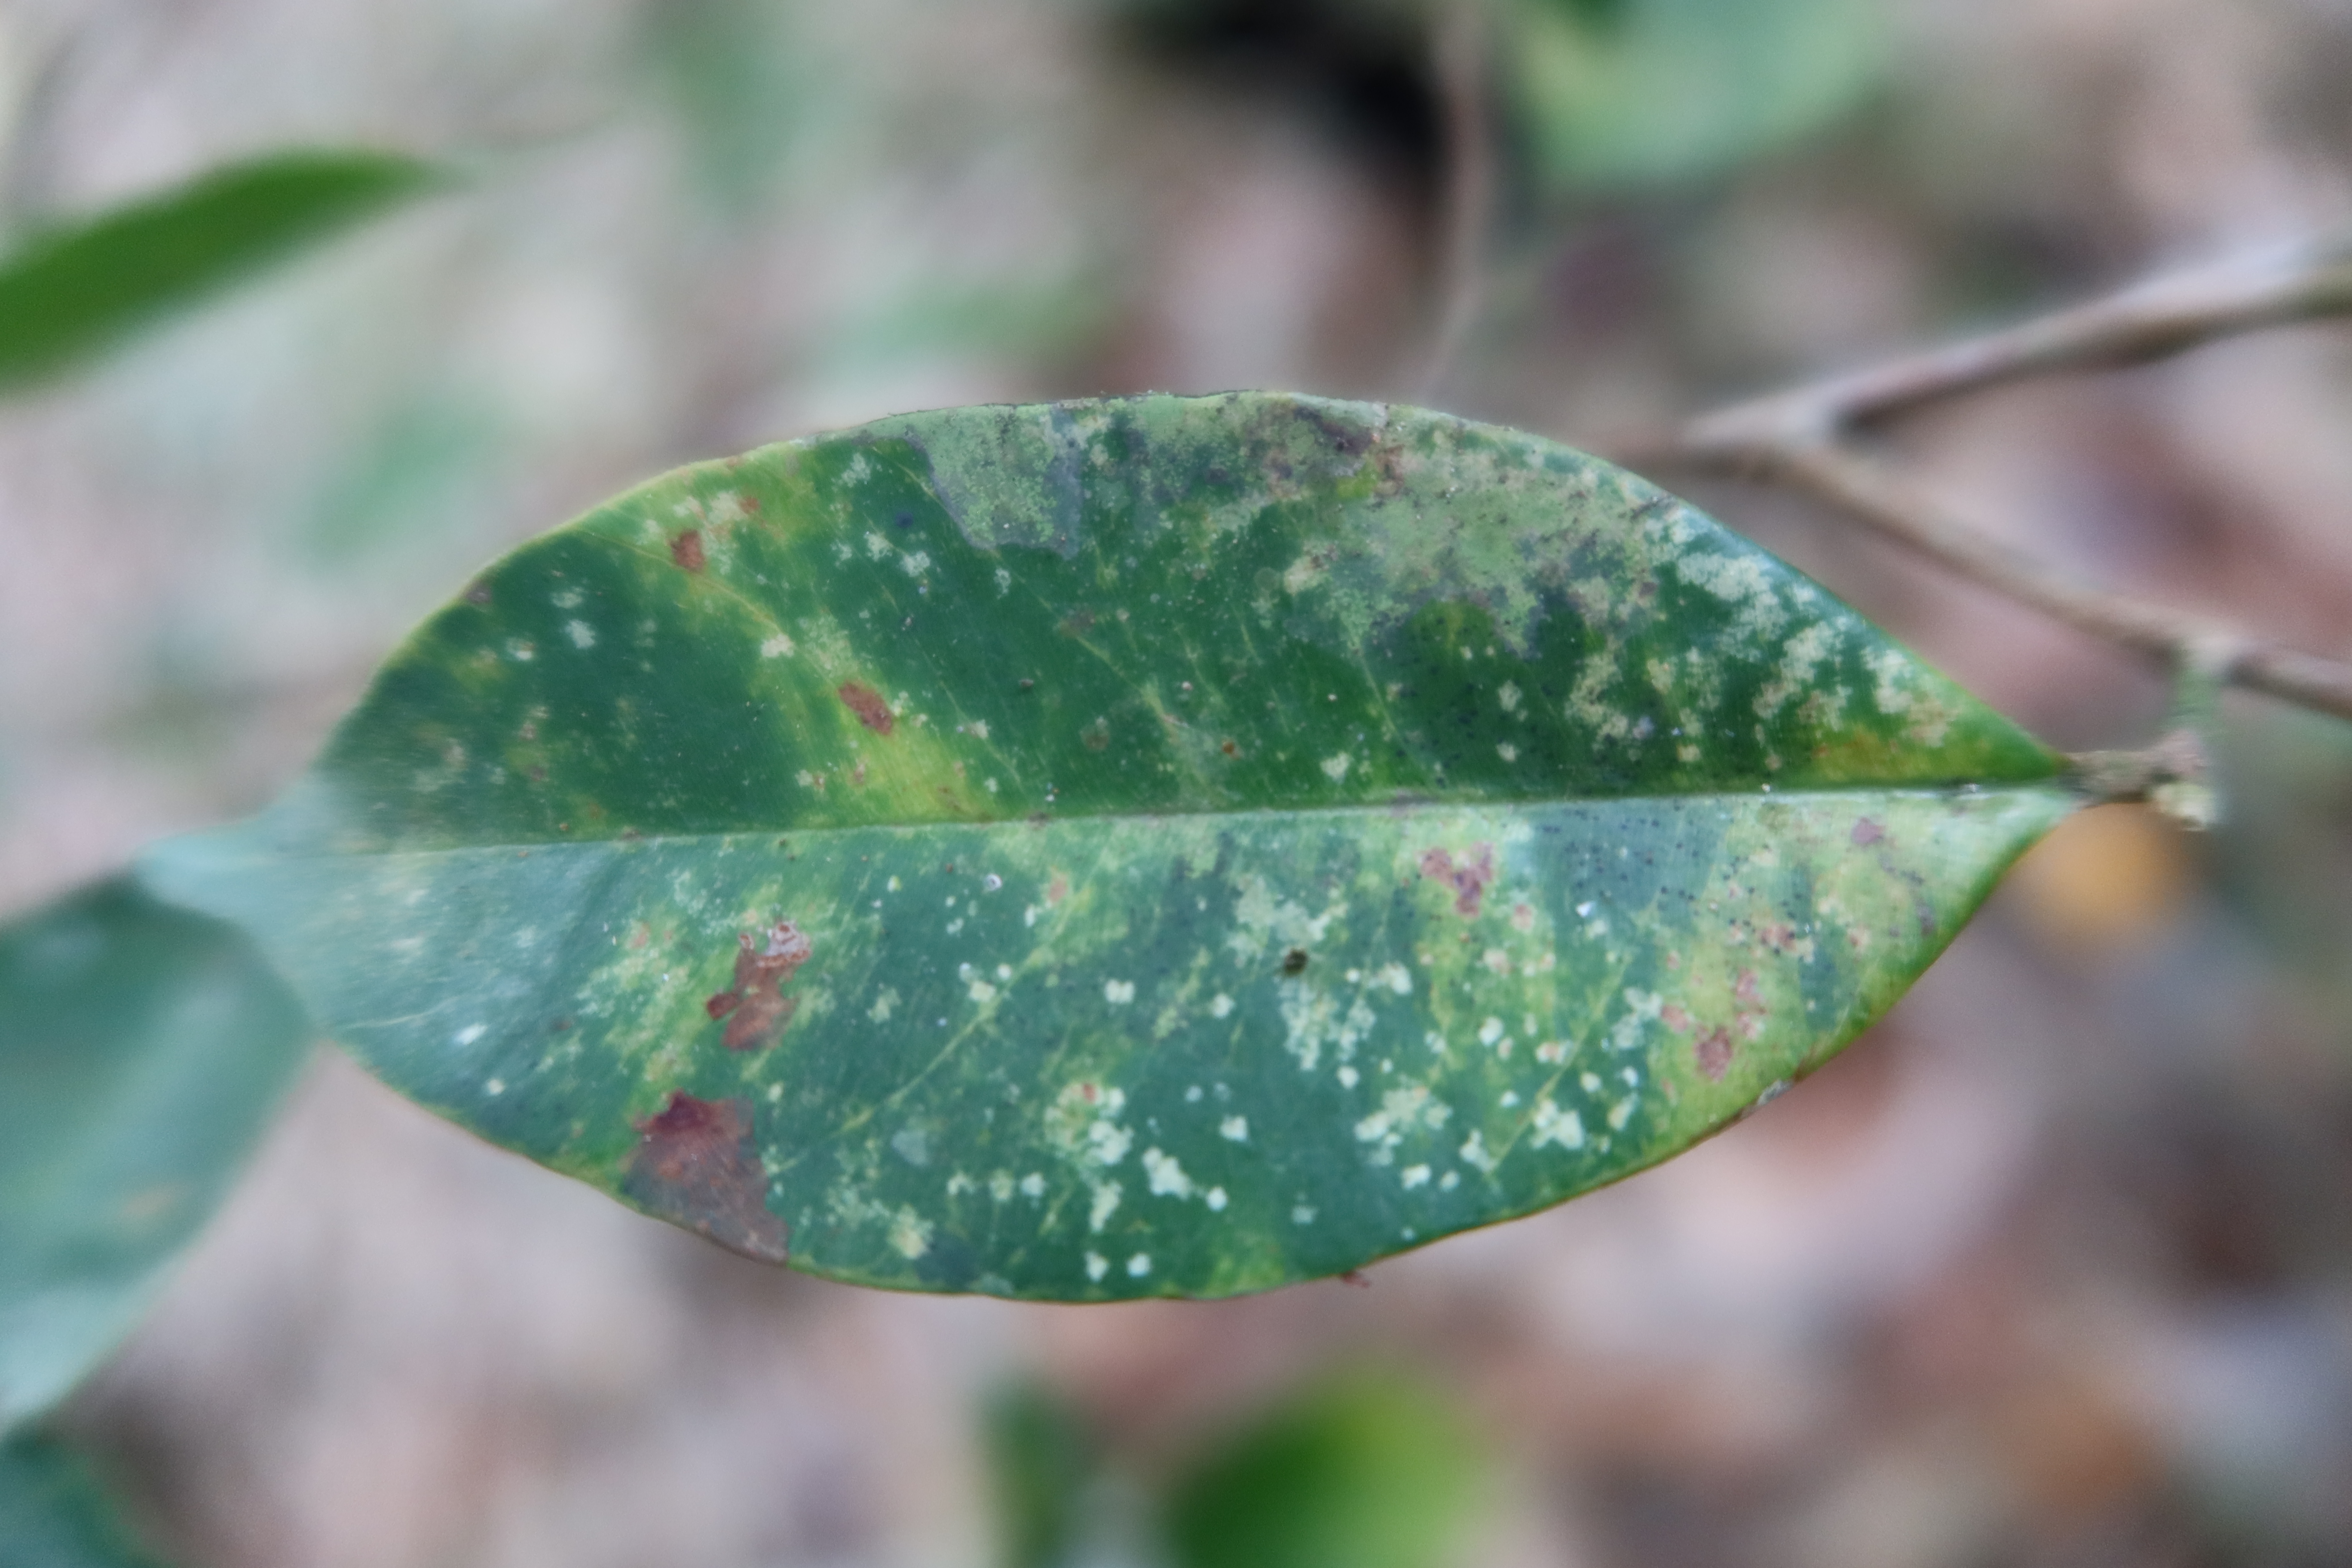
Label: Downy mildew